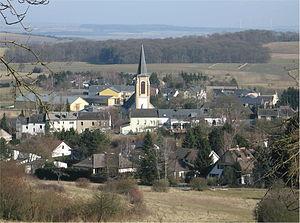
Vue de Schuttrange (Luxembourg)
Schuttrange, est une localité luxembourgeoise et le chef-lieu de la commune portant le même nom située dans le canton de Luxembourg.